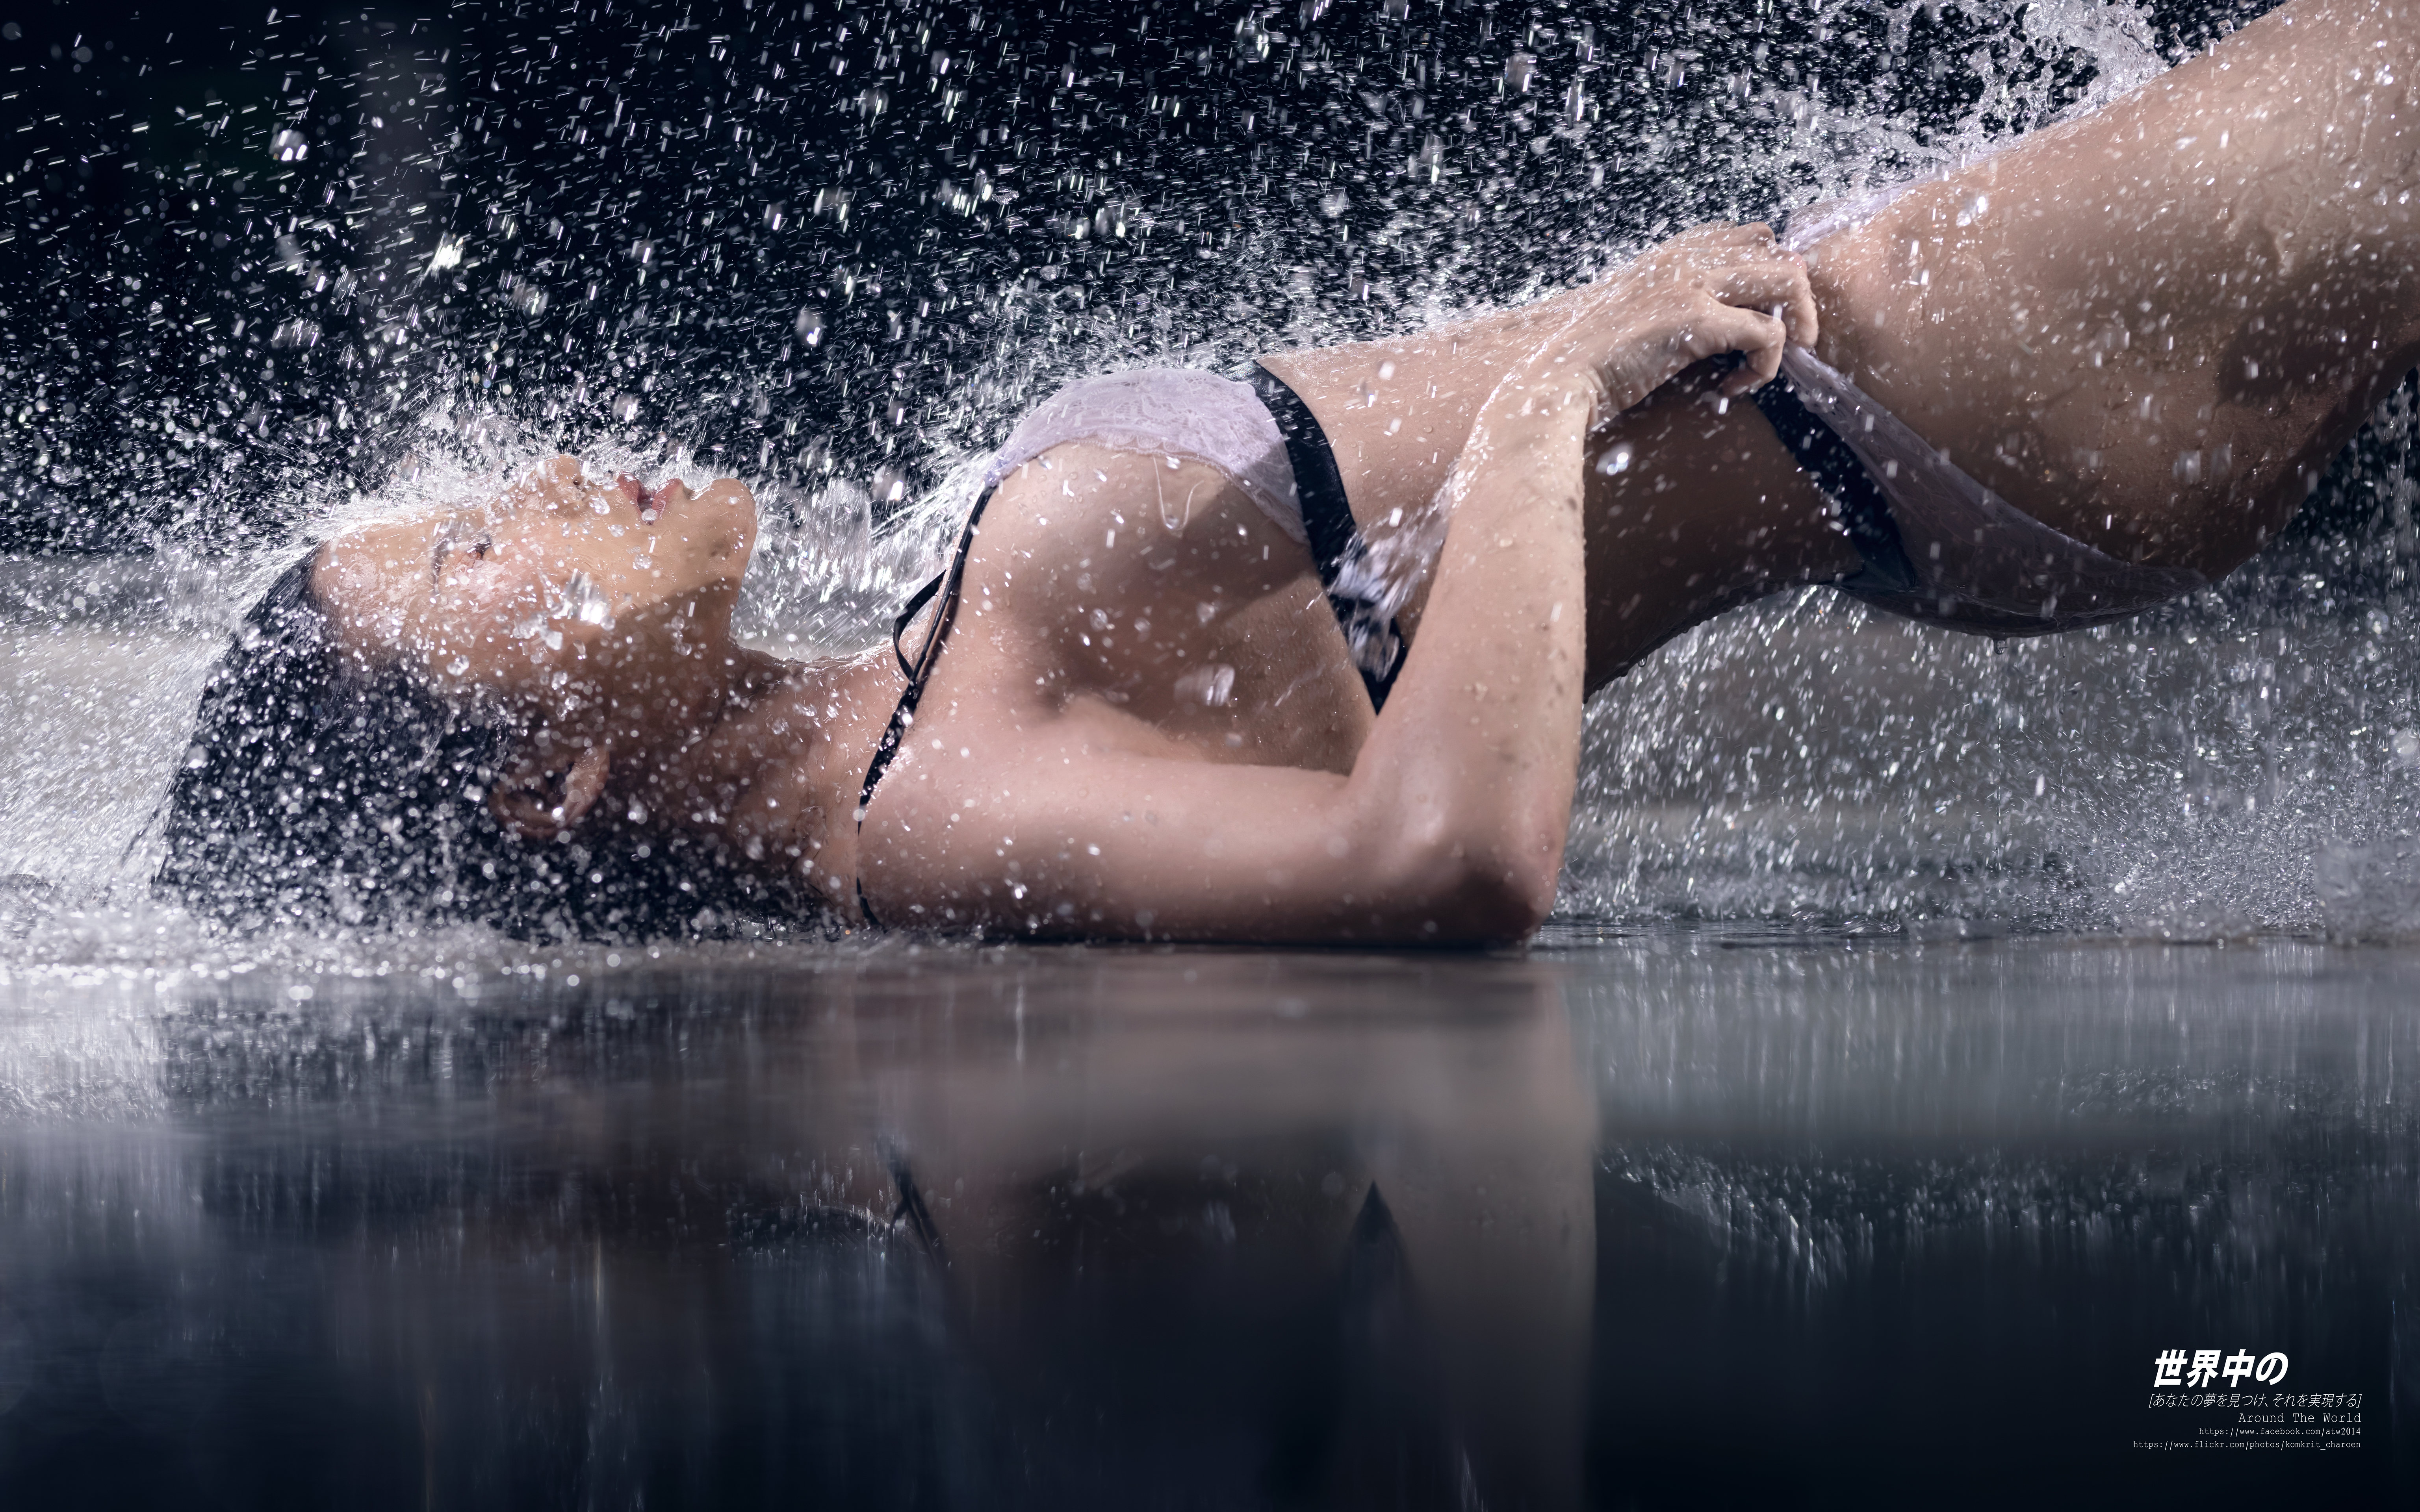
women, lady, model, person, photography, wallpaper, water, hand, arm, human body, flash photography, People in nature, body of water, happy, thigh, elbow, recreation, leisure, fun, wind wave, beauty, human leg, barefoot, lake, freezing, wave, competition event, foot, reflection, ocean, winter, back, sitting, sea, fashion accessory, physical fitness, Barechested, night